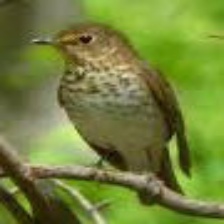
Species: VEERY
Scientific name: CATHARUS FUSCESCENS